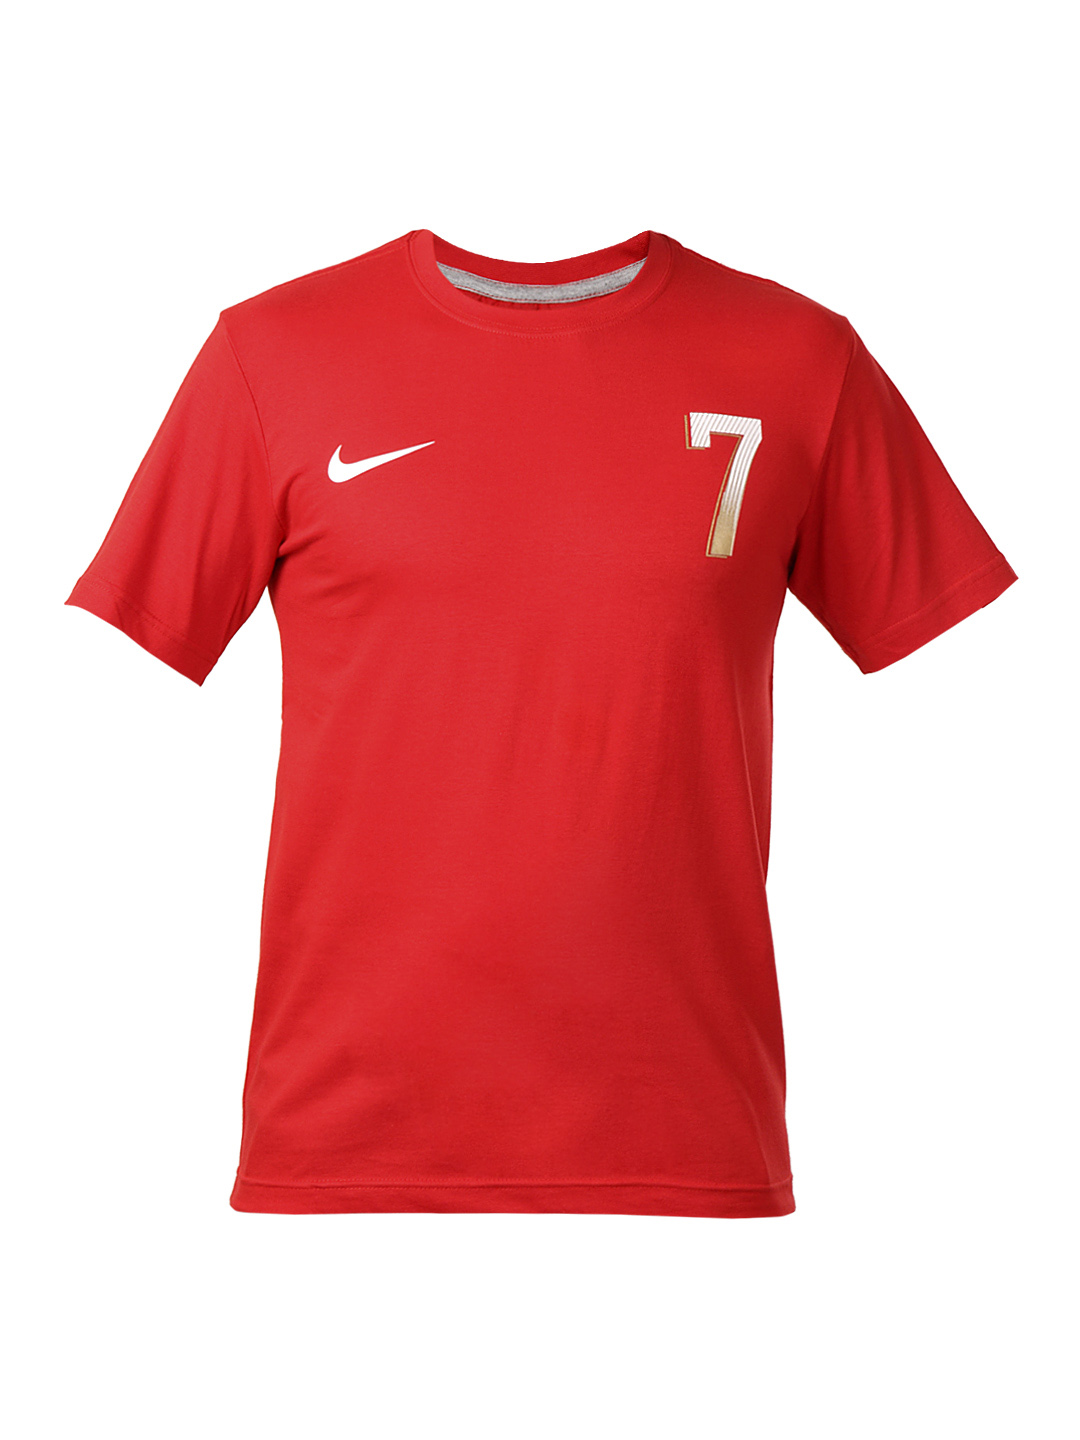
Nike Men Red Ronaldo Football T-shirt
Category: Apparel / Topwear / Tshirts
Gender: Men
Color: Red
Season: Summer 2012
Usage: Casual